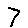
Label: 7